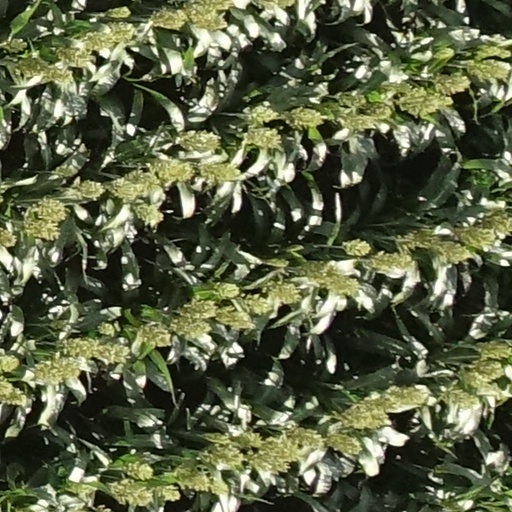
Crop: sorghum